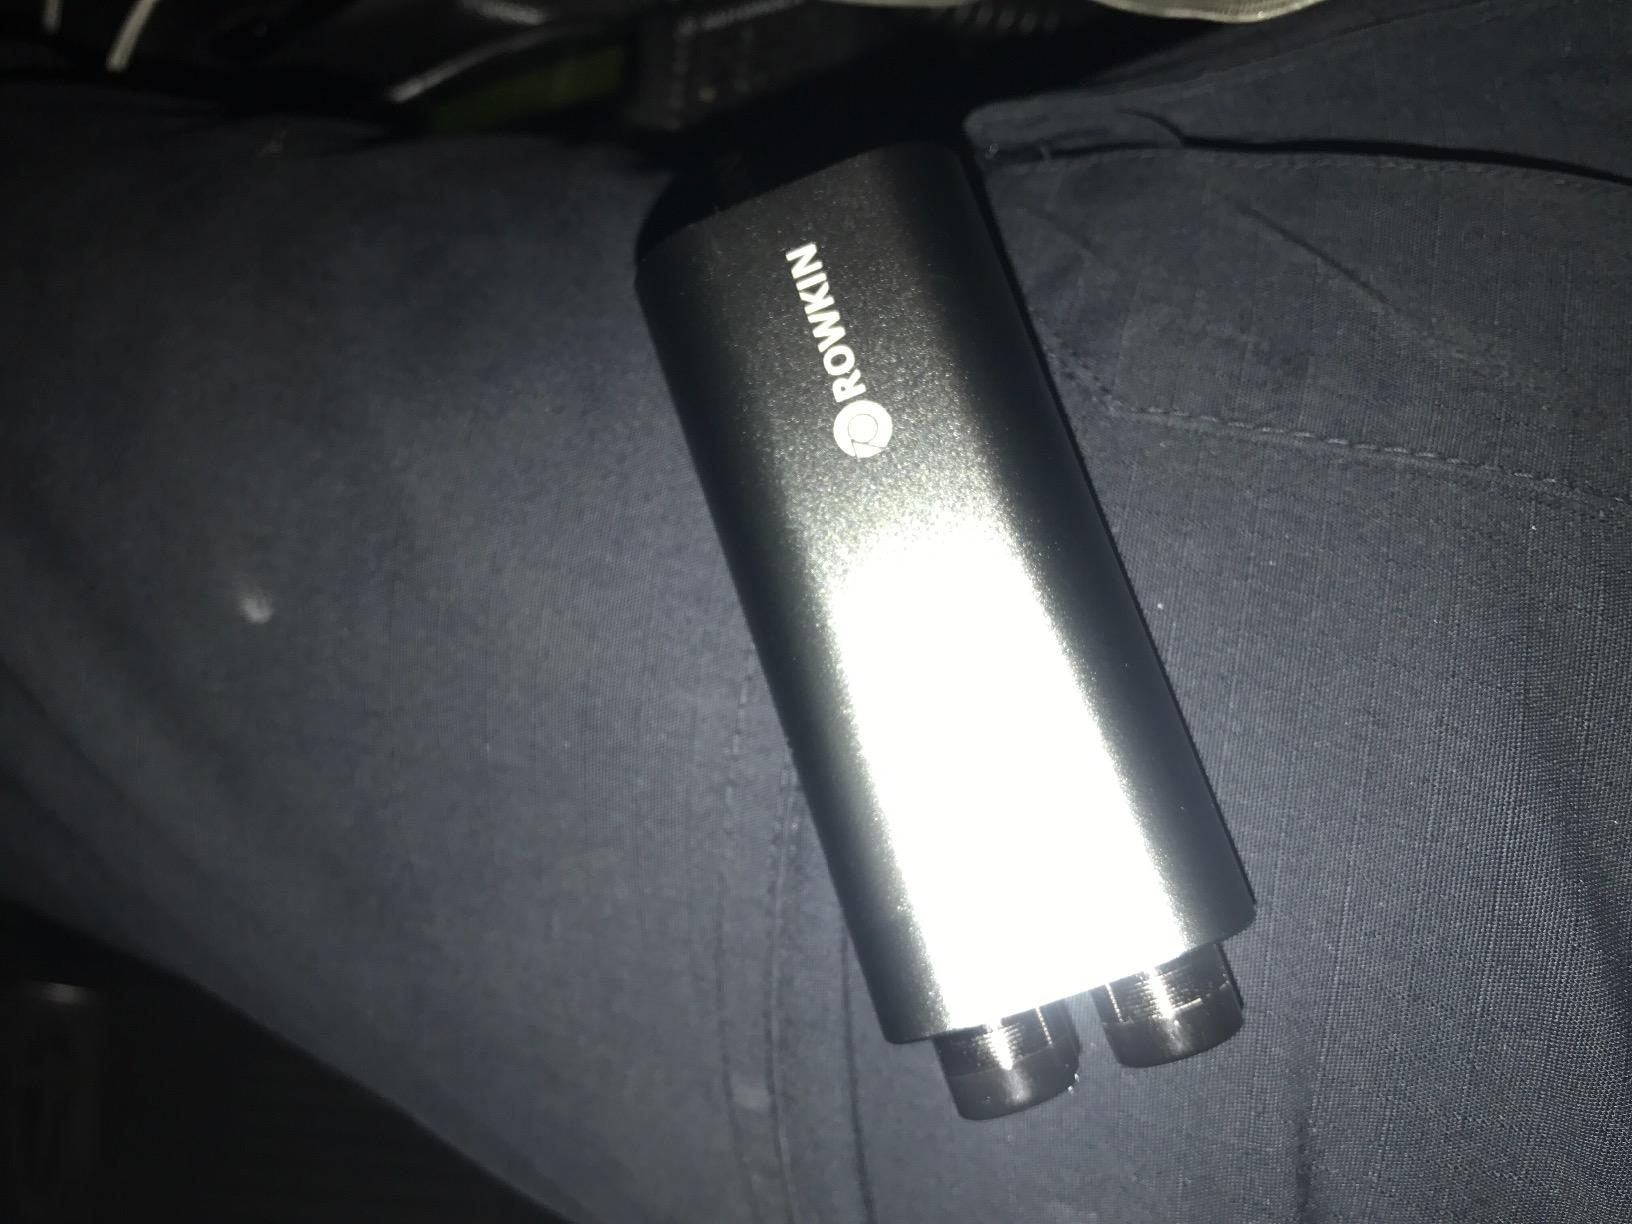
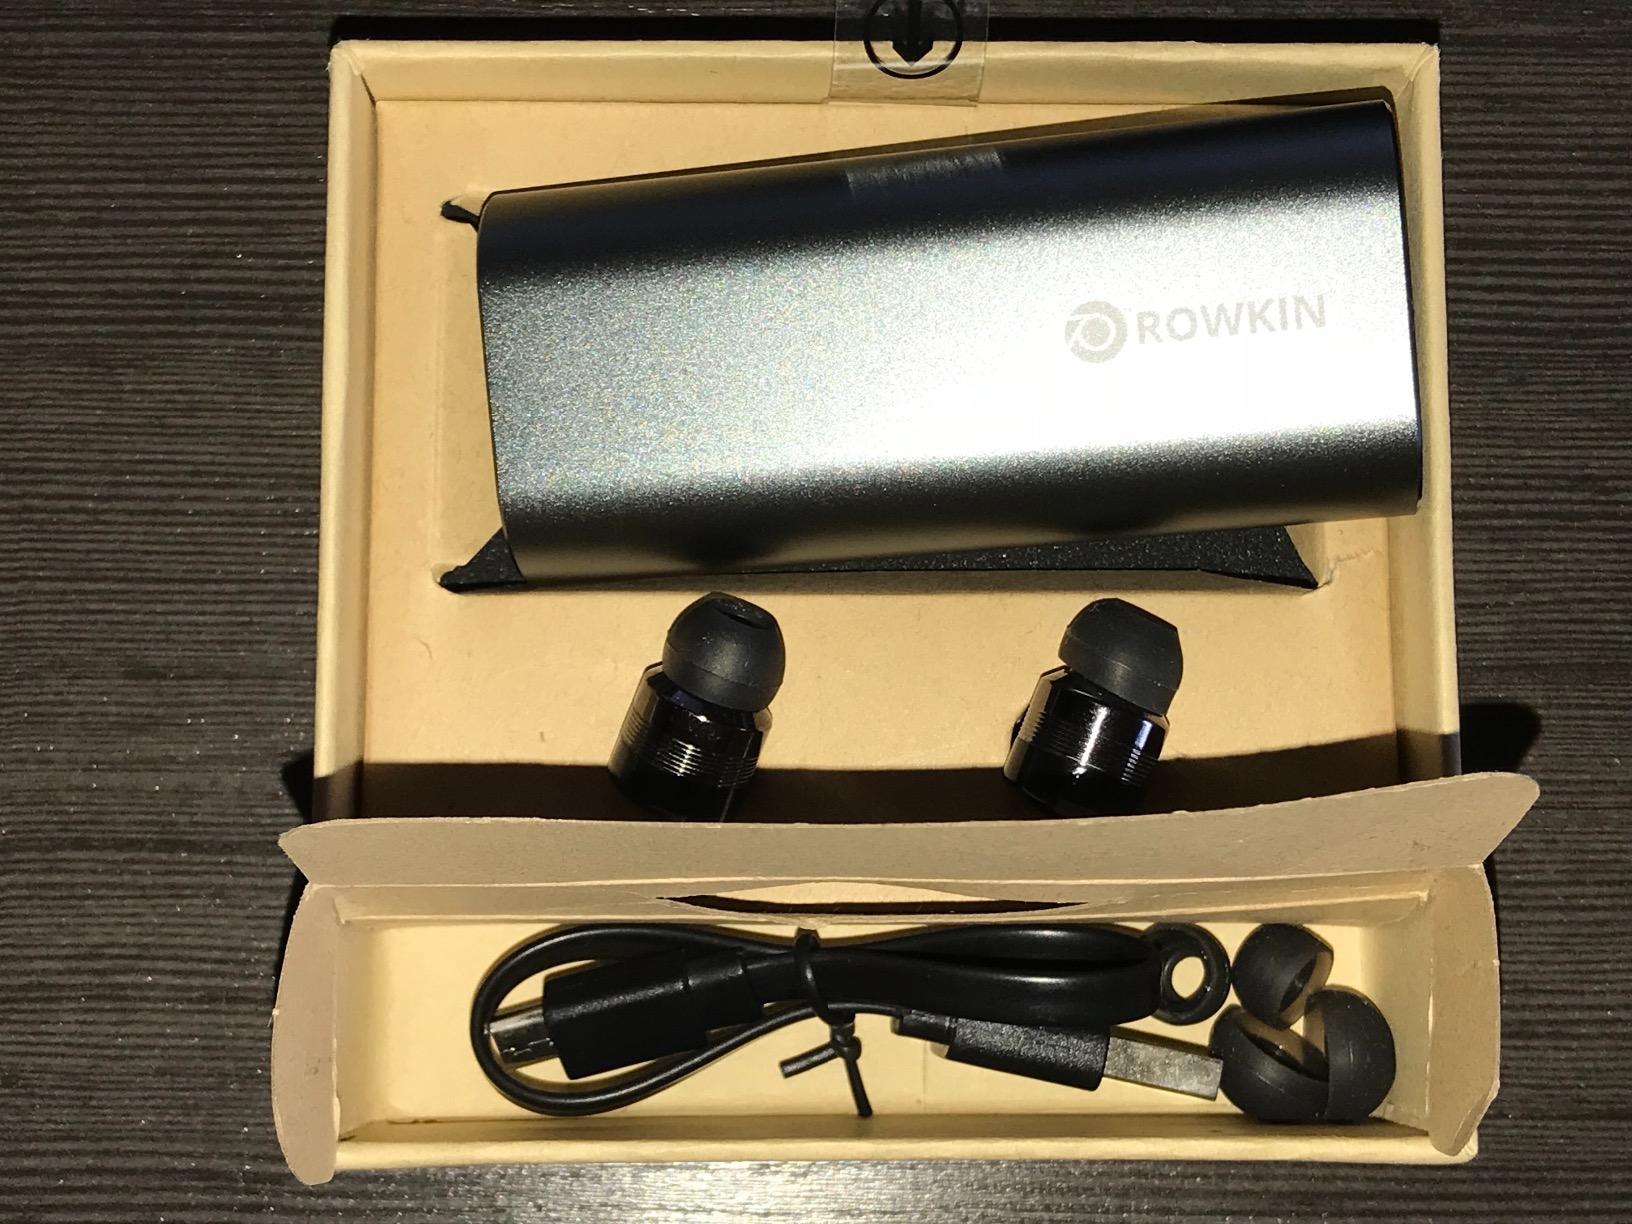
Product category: headphones
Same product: yes